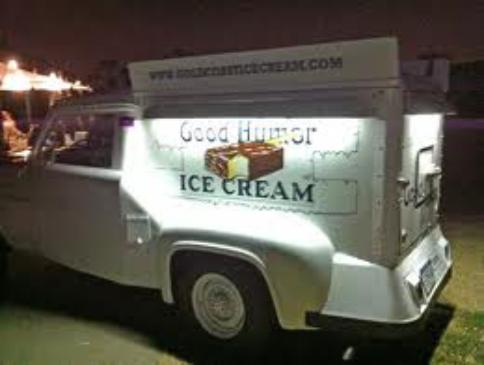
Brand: Good Humor
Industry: Food